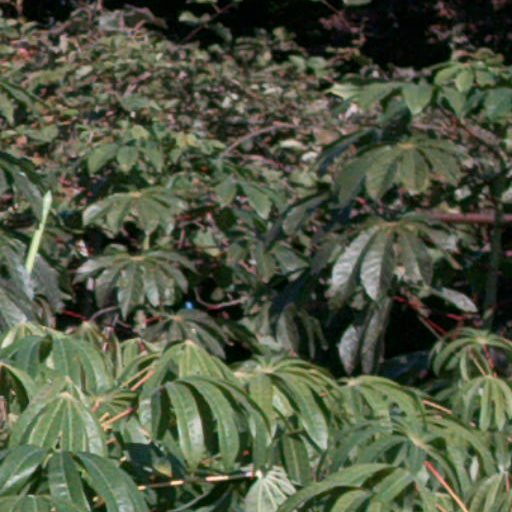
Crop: cassava